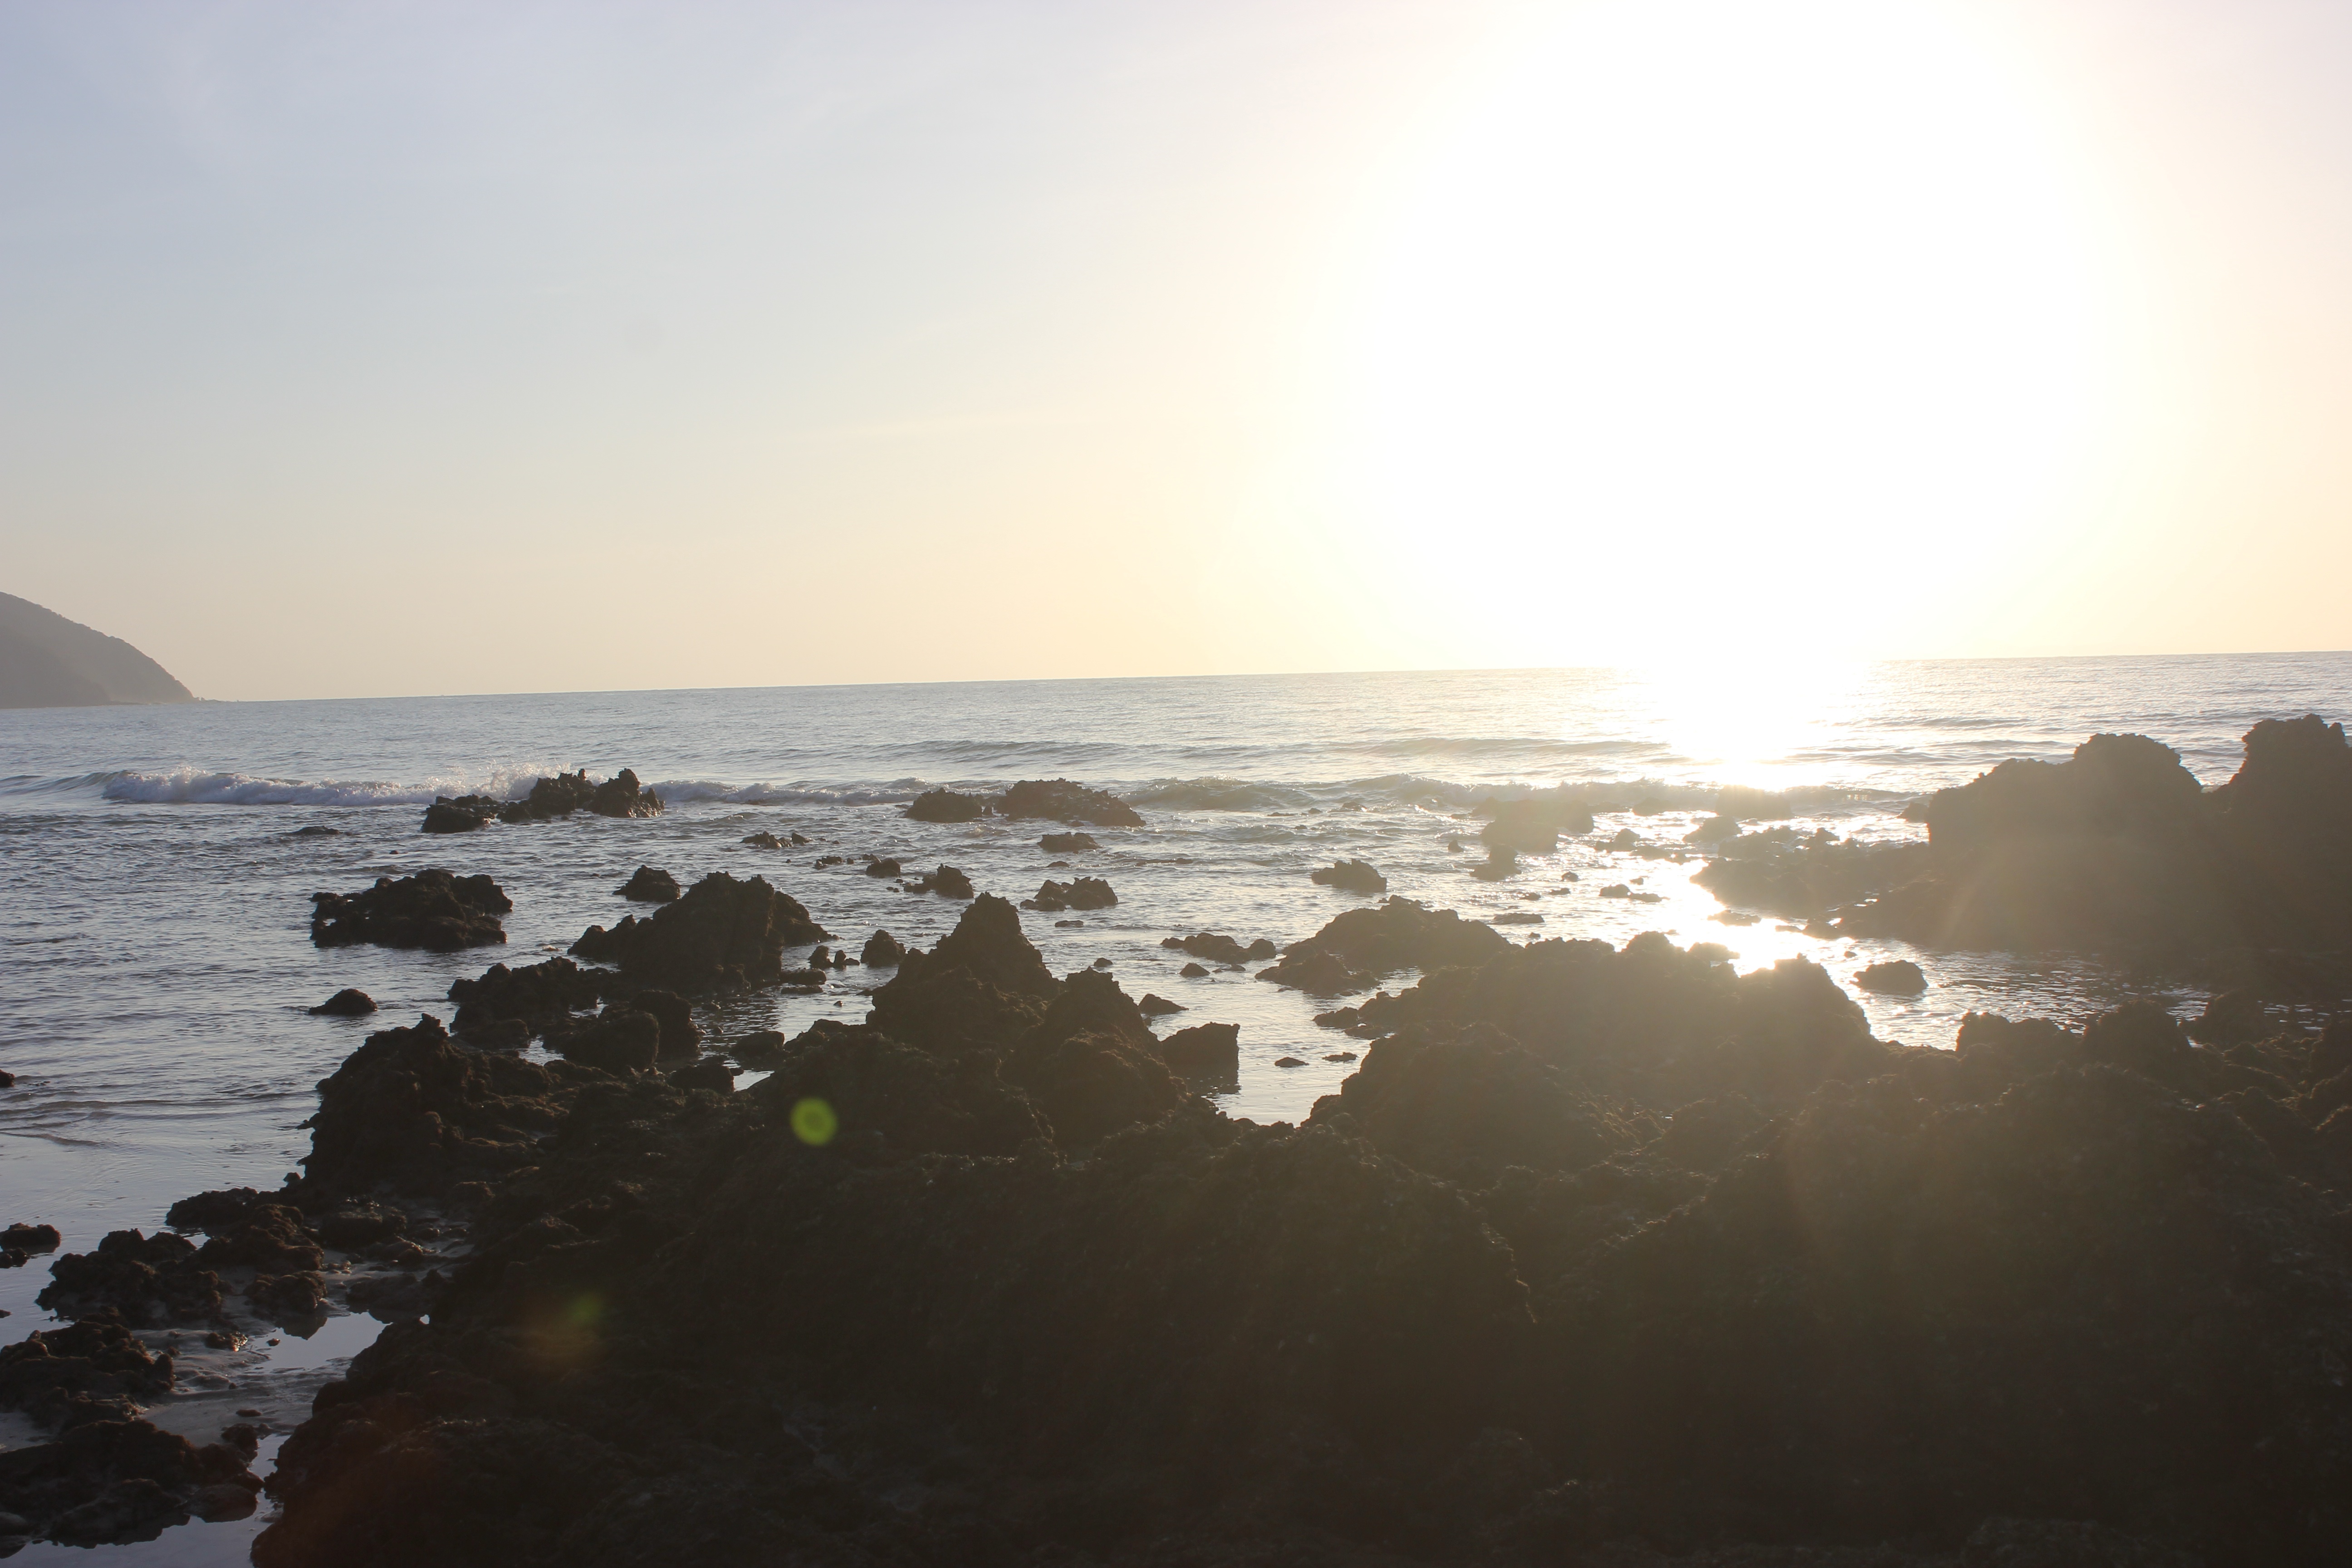
beach, sea, coast, rock, ocean, horizon, sun, sunrise, sunset, sunlight, morning, shore, wave, dawn, dusk, evening, reflection, bay, terrain, body of water, cape, atmospheric phenomenon, wind wave